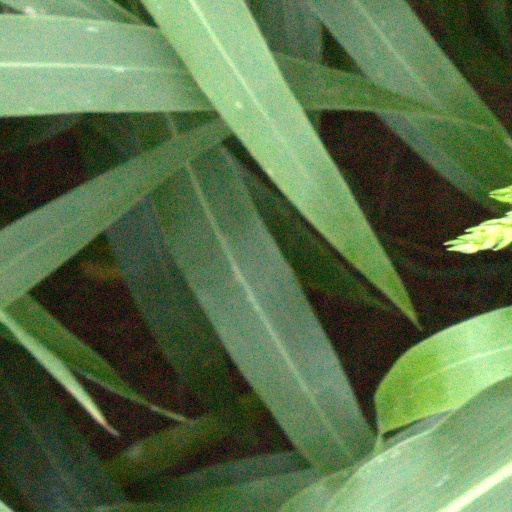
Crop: sorghum